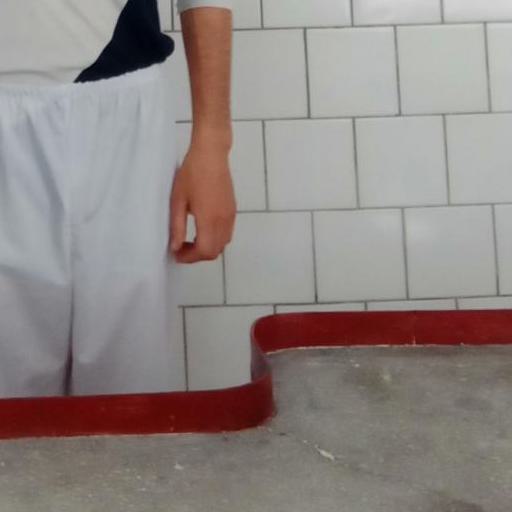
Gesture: no_gesture